Everything which is not forbidden is allowed

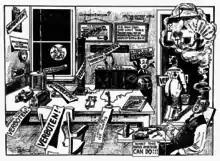
A cartoon in Hugo Gernsback's "Electrical Experimenter" lampooning proposed regulations to make radio a monopoly of the US Navy

"Everything which is not forbidden is allowed" is a legal maxim. It is the concept that any action can be taken unless there is a law against it. It is also known in some situations as the "general power of competence" whereby the body or person being regulated is acknowledged to have competent judgement of their scope of action.